Eastern religions

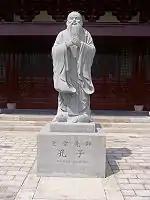
Statue of Confucius on Chongming Island in Shanghai

Confucianism is a complex system of moral, social and political thought, influential in the history of East Asia. It is highly debated amongst scholars whether Confucianism is a religion or simply an ethical system. The Chinese Communist Party does not recognize it as a religion. It is commonly associated with legalism but it rejects legalism for ritualism. It also endorses meritocracy as the ideal of nobility. Confucianism has a complicated system governing duties and etiquette in relationships. Confucian ethics focus on familial duty, loyalty and humaneness.